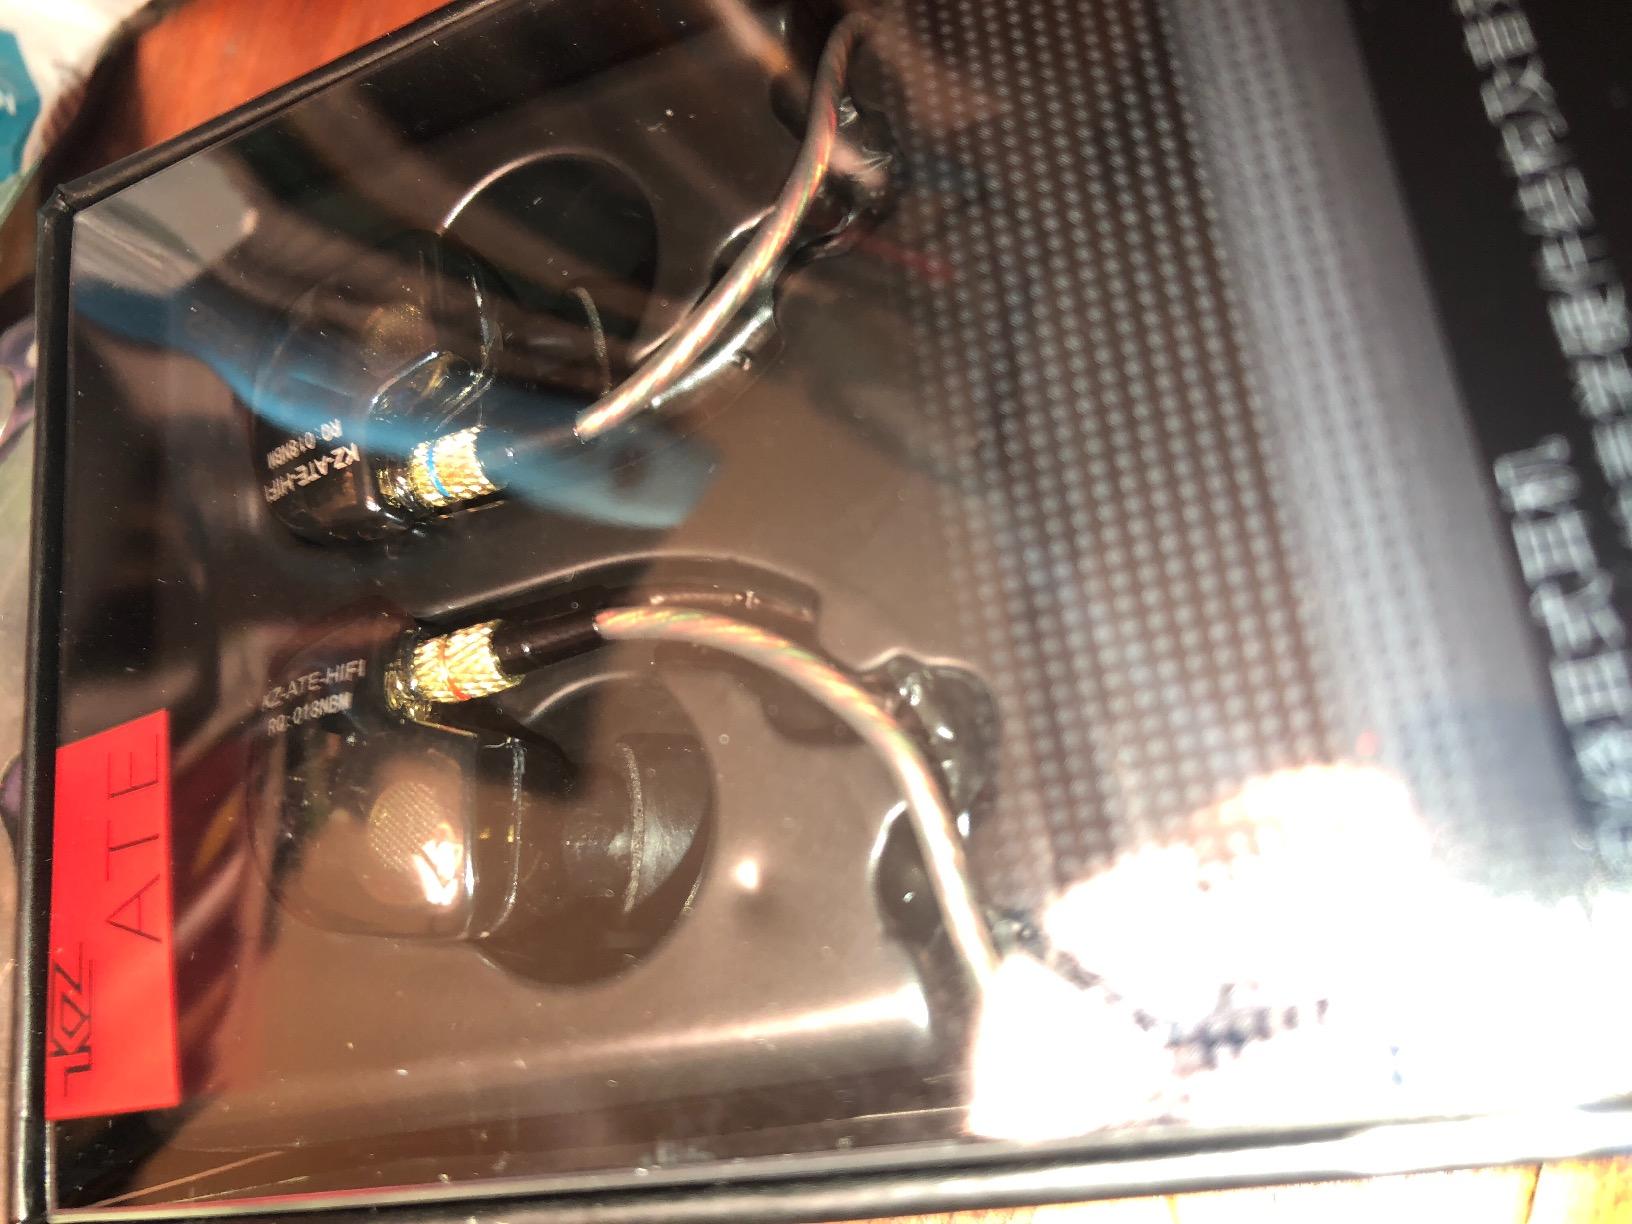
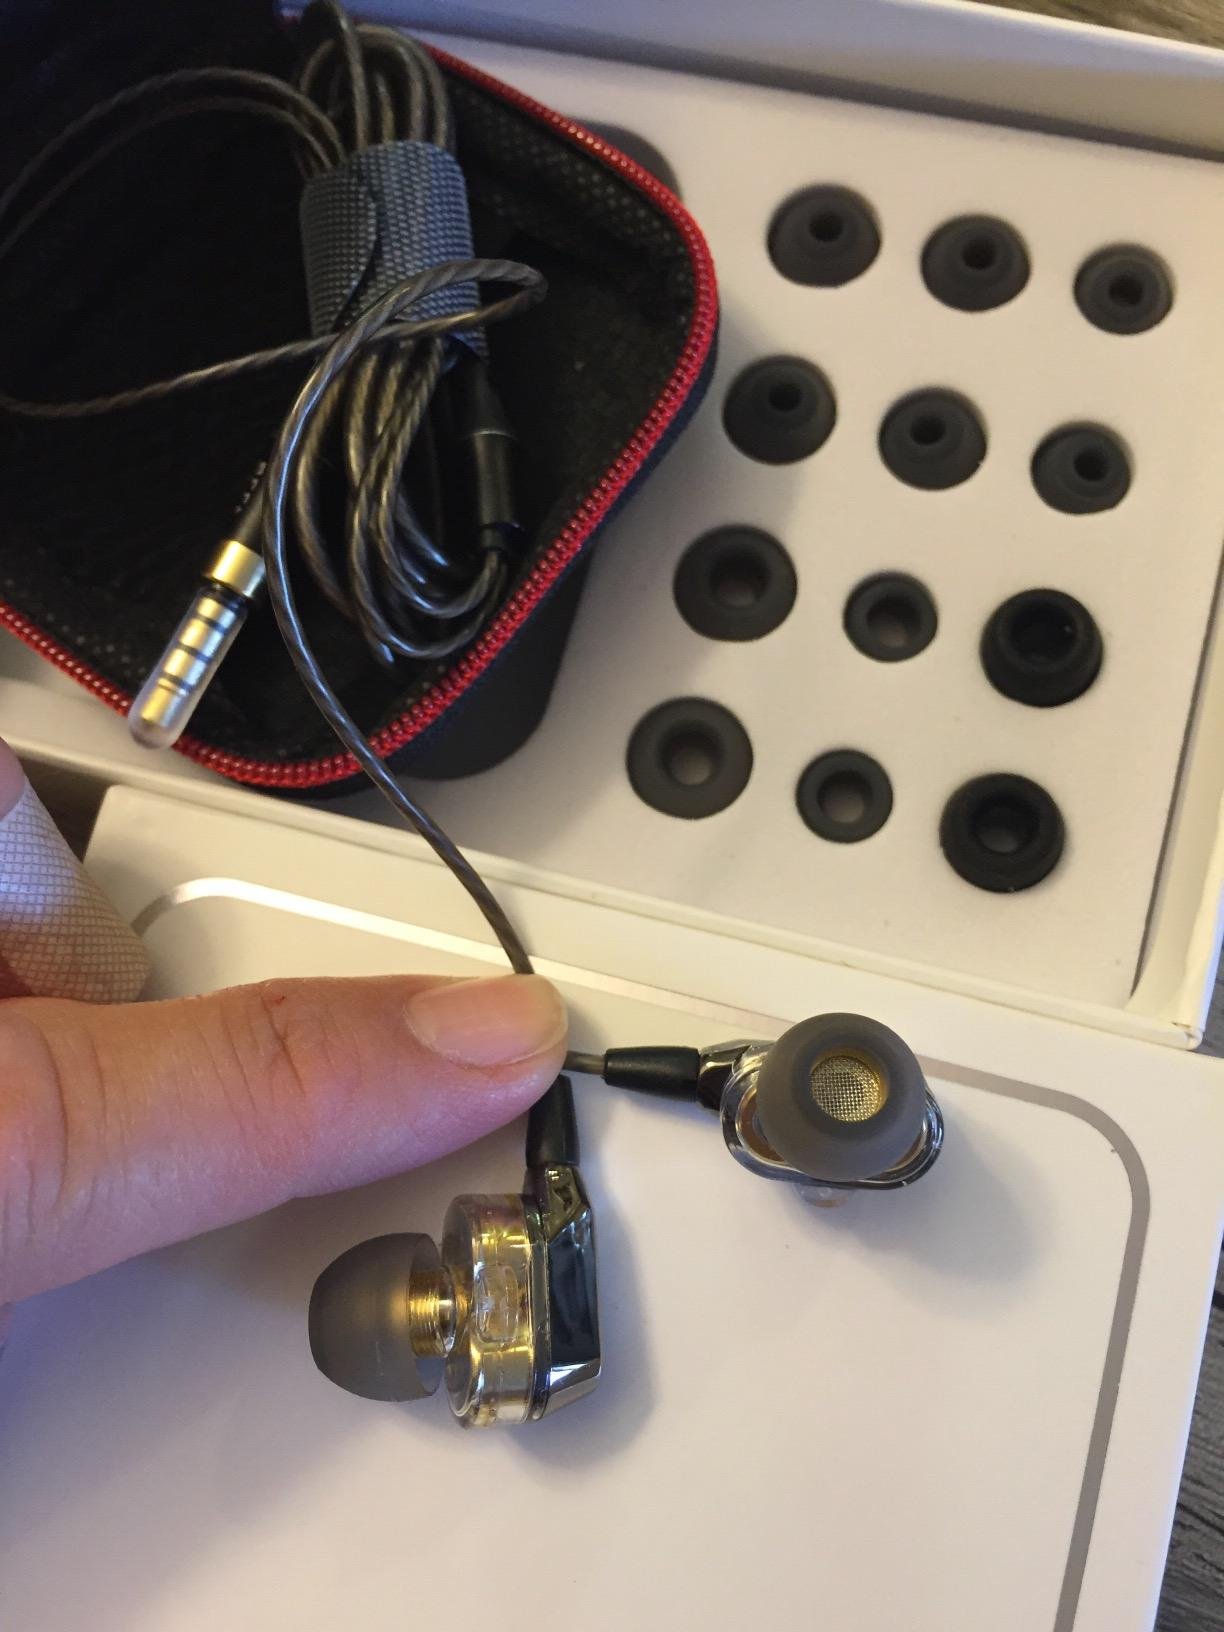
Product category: headphones
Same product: no